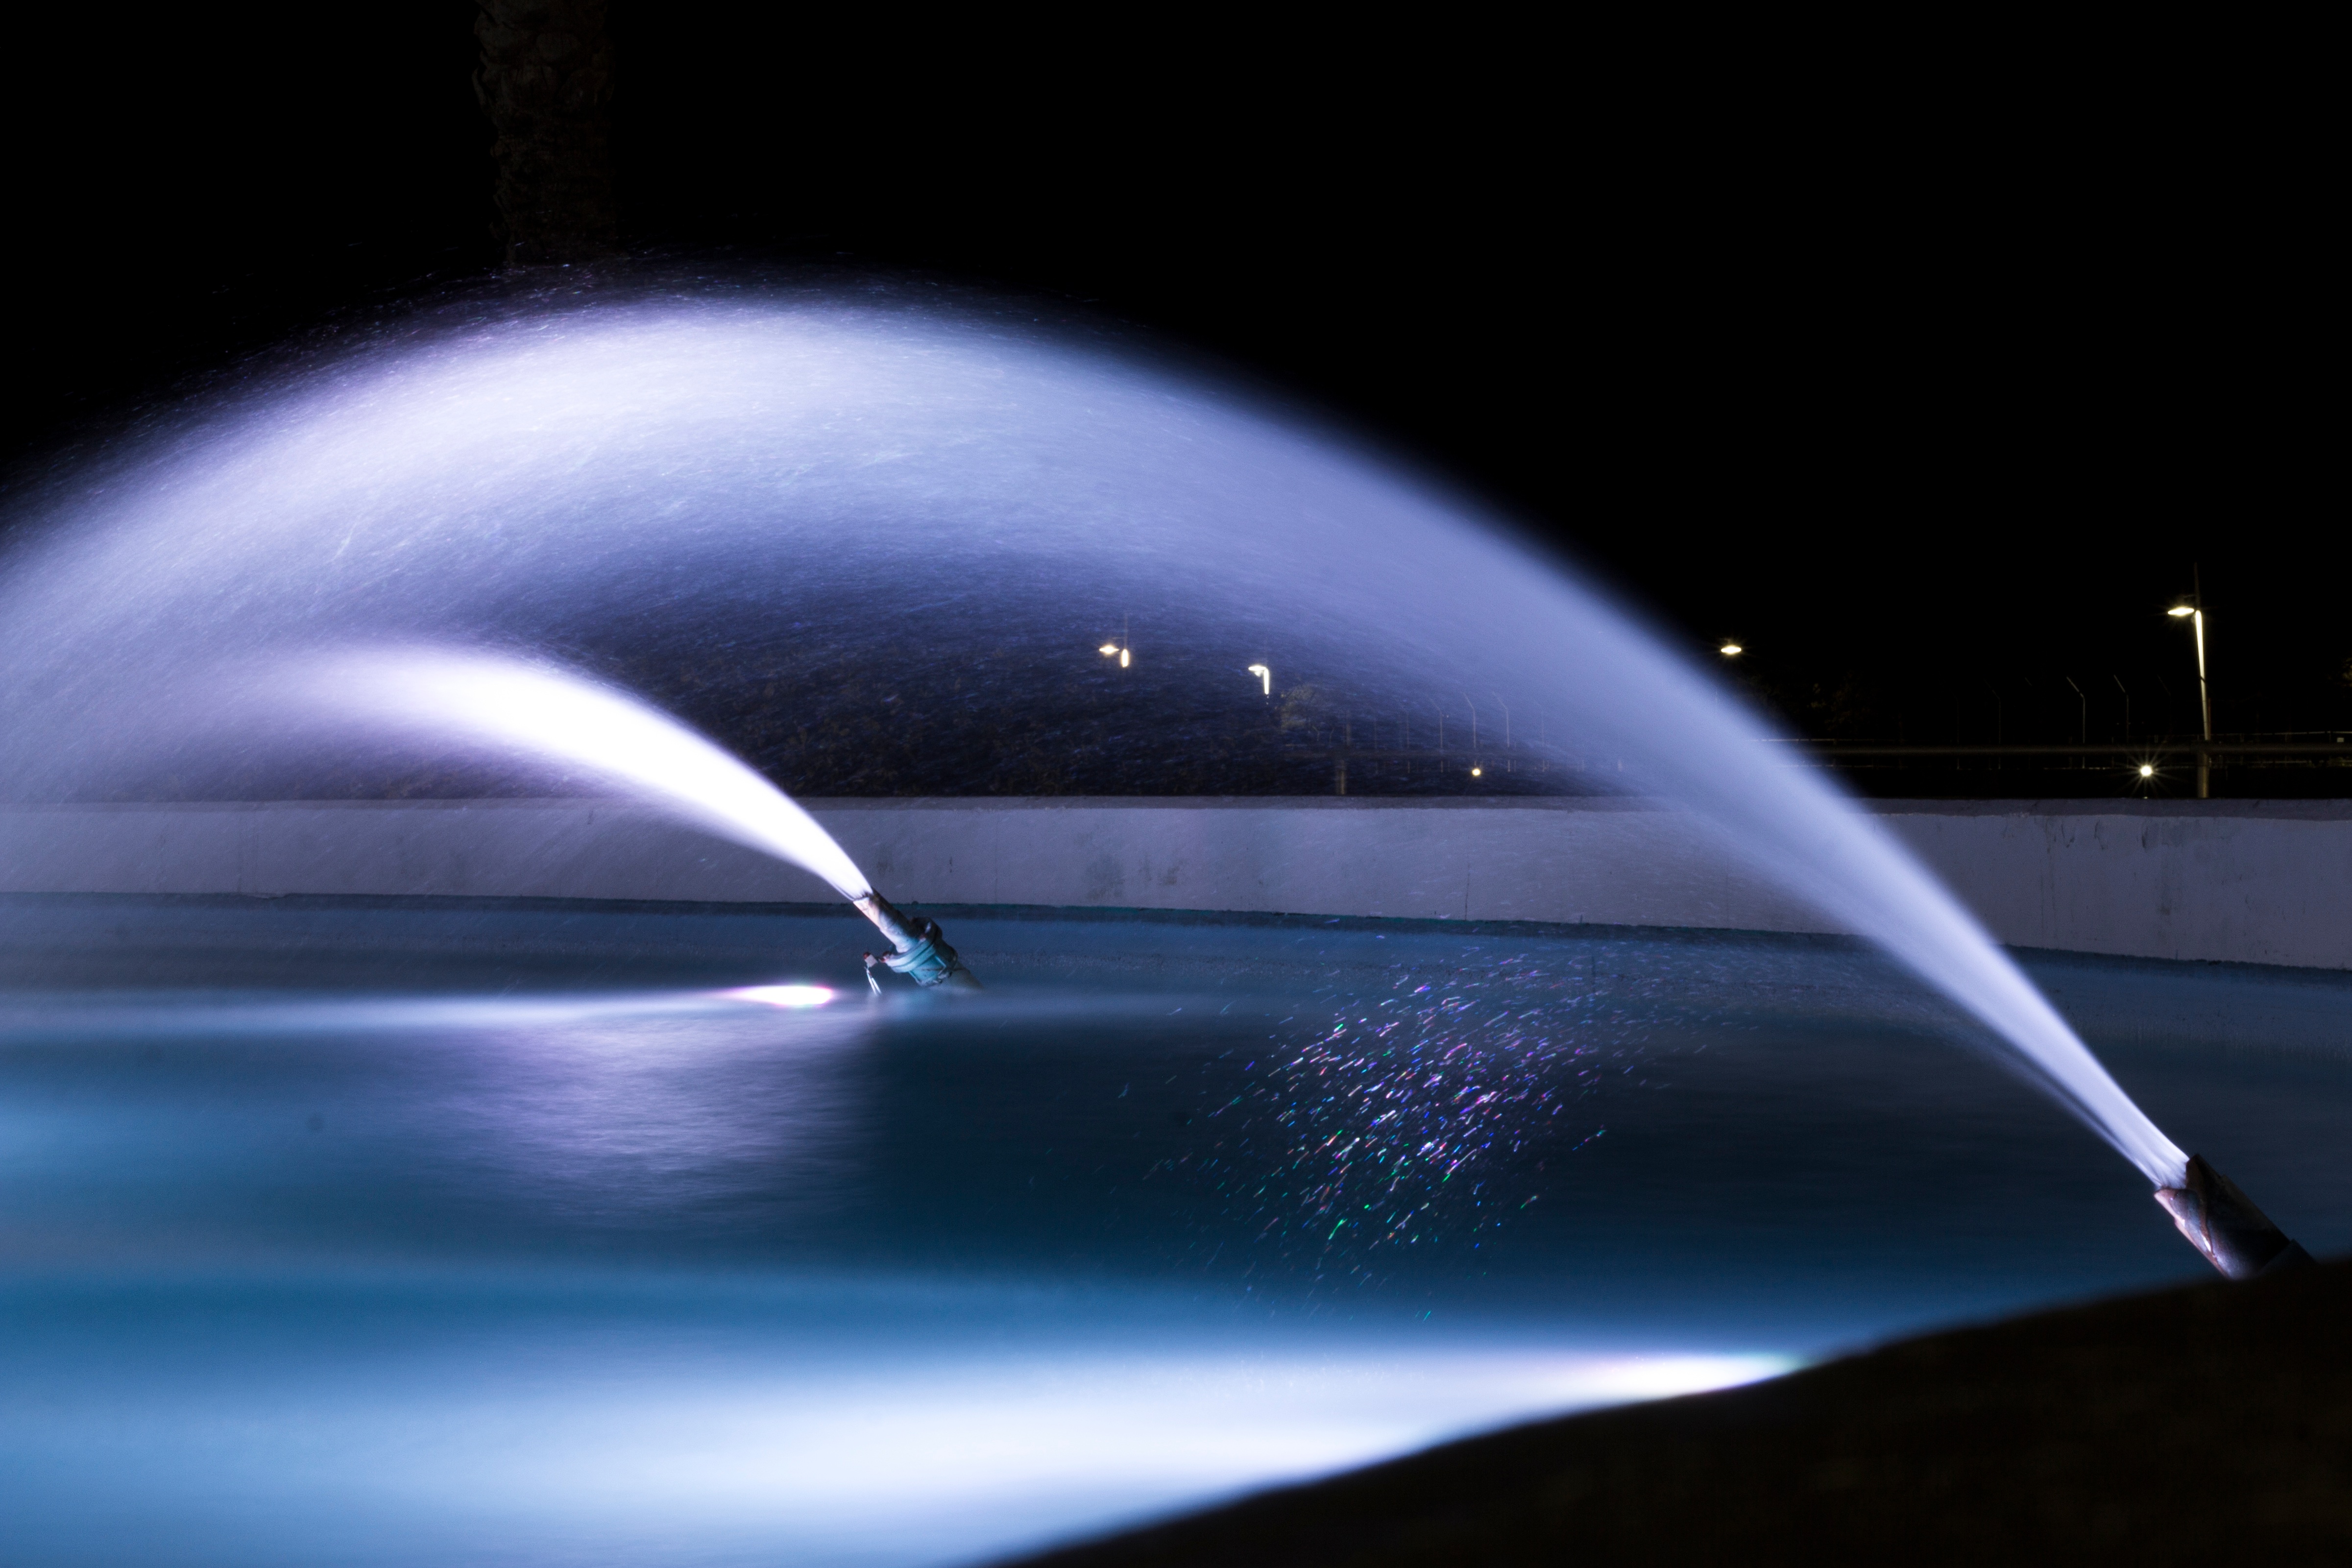
light, night, sunlight, wave, atmosphere, reflection, space, darkness, moonlight, outer space, earth, planet, astronomical object, atmosphere of earth, computer wallpaper